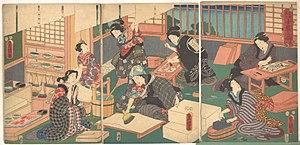
L'impression sur bois au Japon est une technique surtout connue pour son emploi dans le genre de l’ukiyo-e ; cependant, elle est également très largement utilisée pour l'impression de livres à la même période. L'impression sur bois est utilisée en Chine depuis des siècles pour imprimer des livres, bien avant l'apparition du caractère amovible, mais n'est largement adoptée au Japon que de façon étonnamment tardive, au cours de l'époque d'Edo. Bien que semblable à la xylographie dans l'estampe occidentale à certains égards, la technique moku hanga diffère en ce qu'elle utilise des encres à base d'eau par opposition à la gravure sur bois occidentale qui utilise souvent des encres à base d'huile. Les encres japonaises à l'eau offrent un large éventail de couleurs vives, de glacis et de transparence.